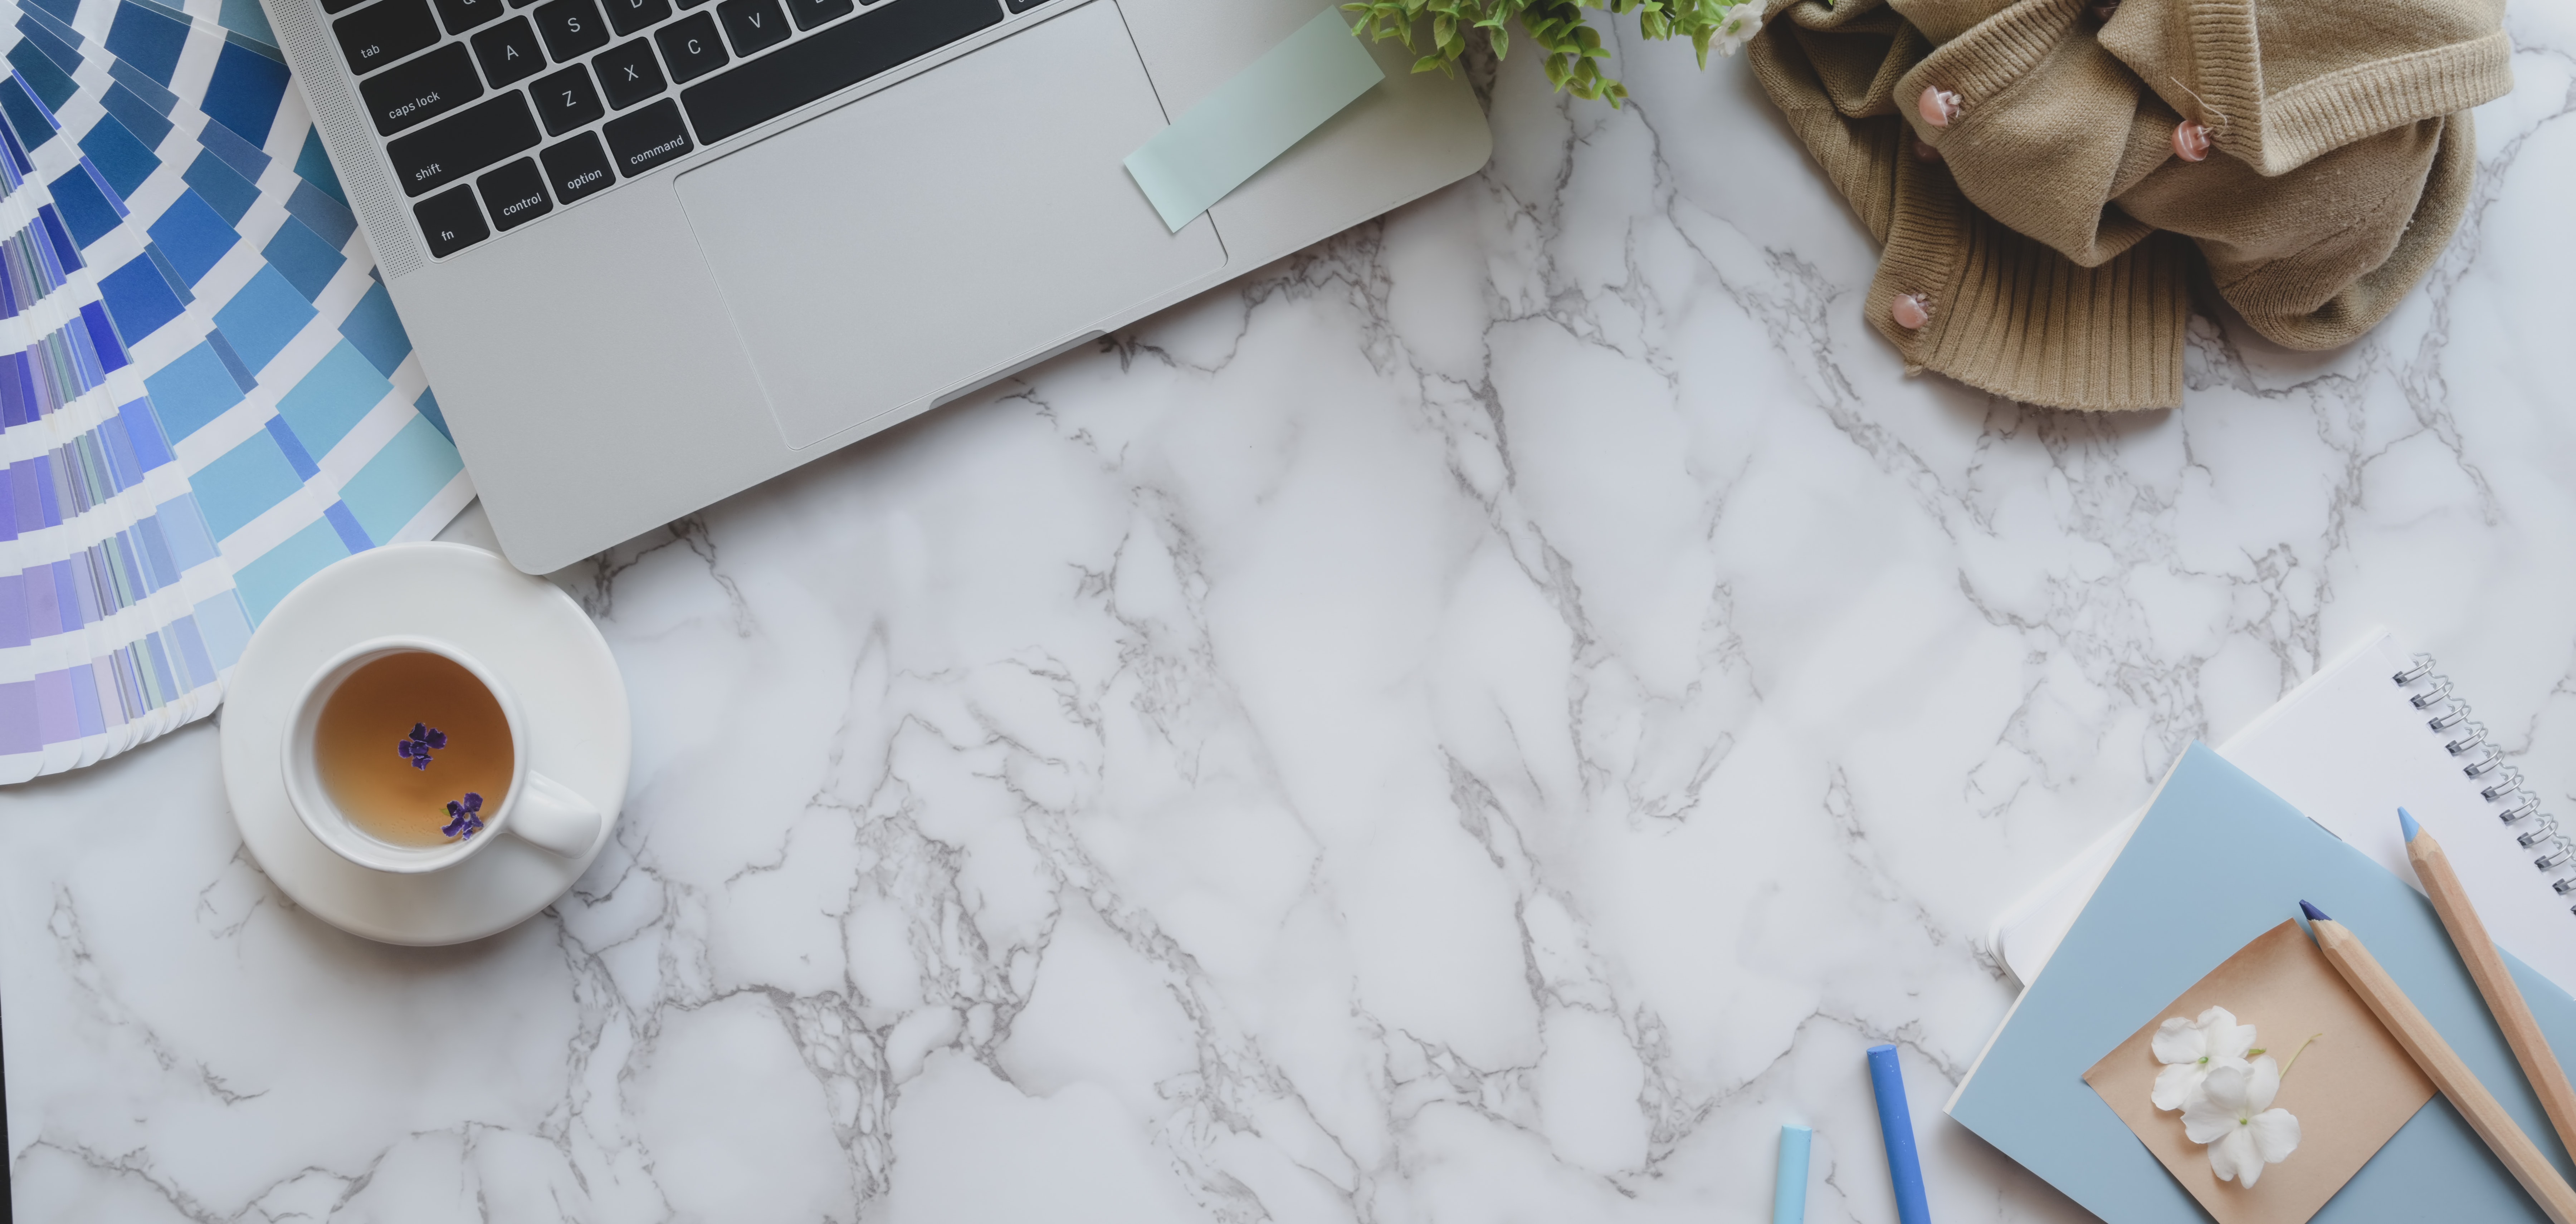
mac, room, textile, paper, table